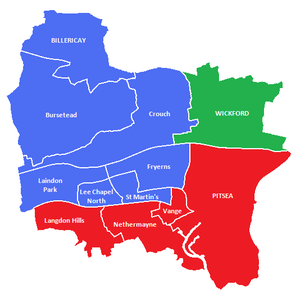
Basildon est un district non métropolitain de l'Essex, en Angleterre.